Angels with Dirty Faces

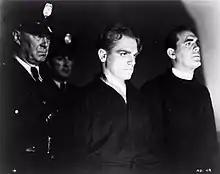
James Cagney and Pat O'Brien in the endlessly debated final walk

"Angels with Dirty Faces" is considered by some to be one of the finest films in Cagney's career, and a "true example of brilliant American cinema." In 2008, it was shortlisted by the American Film Institute for selection in its list of the top 100 movies of the last 100 years. In 2013, Steven Van Zandt named it as one of his "most favorite mob movies" in an article for "Rolling Stone". In 2015, "Slant Magazine" named it 67th in a list of the "100 Best Film Noirs of All Time".